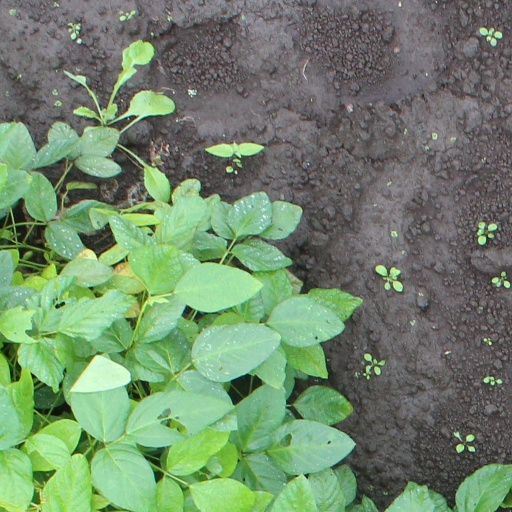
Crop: soybean